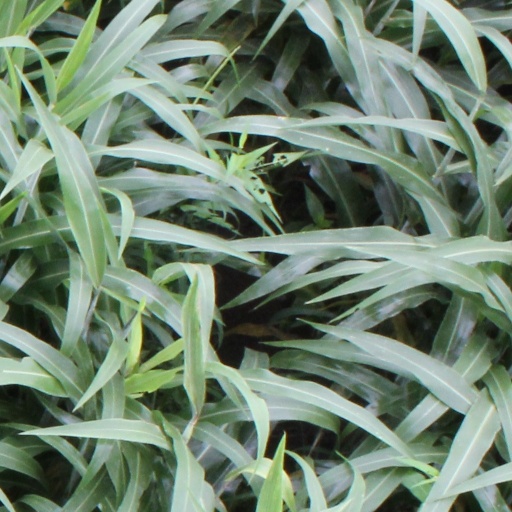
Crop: sorghum